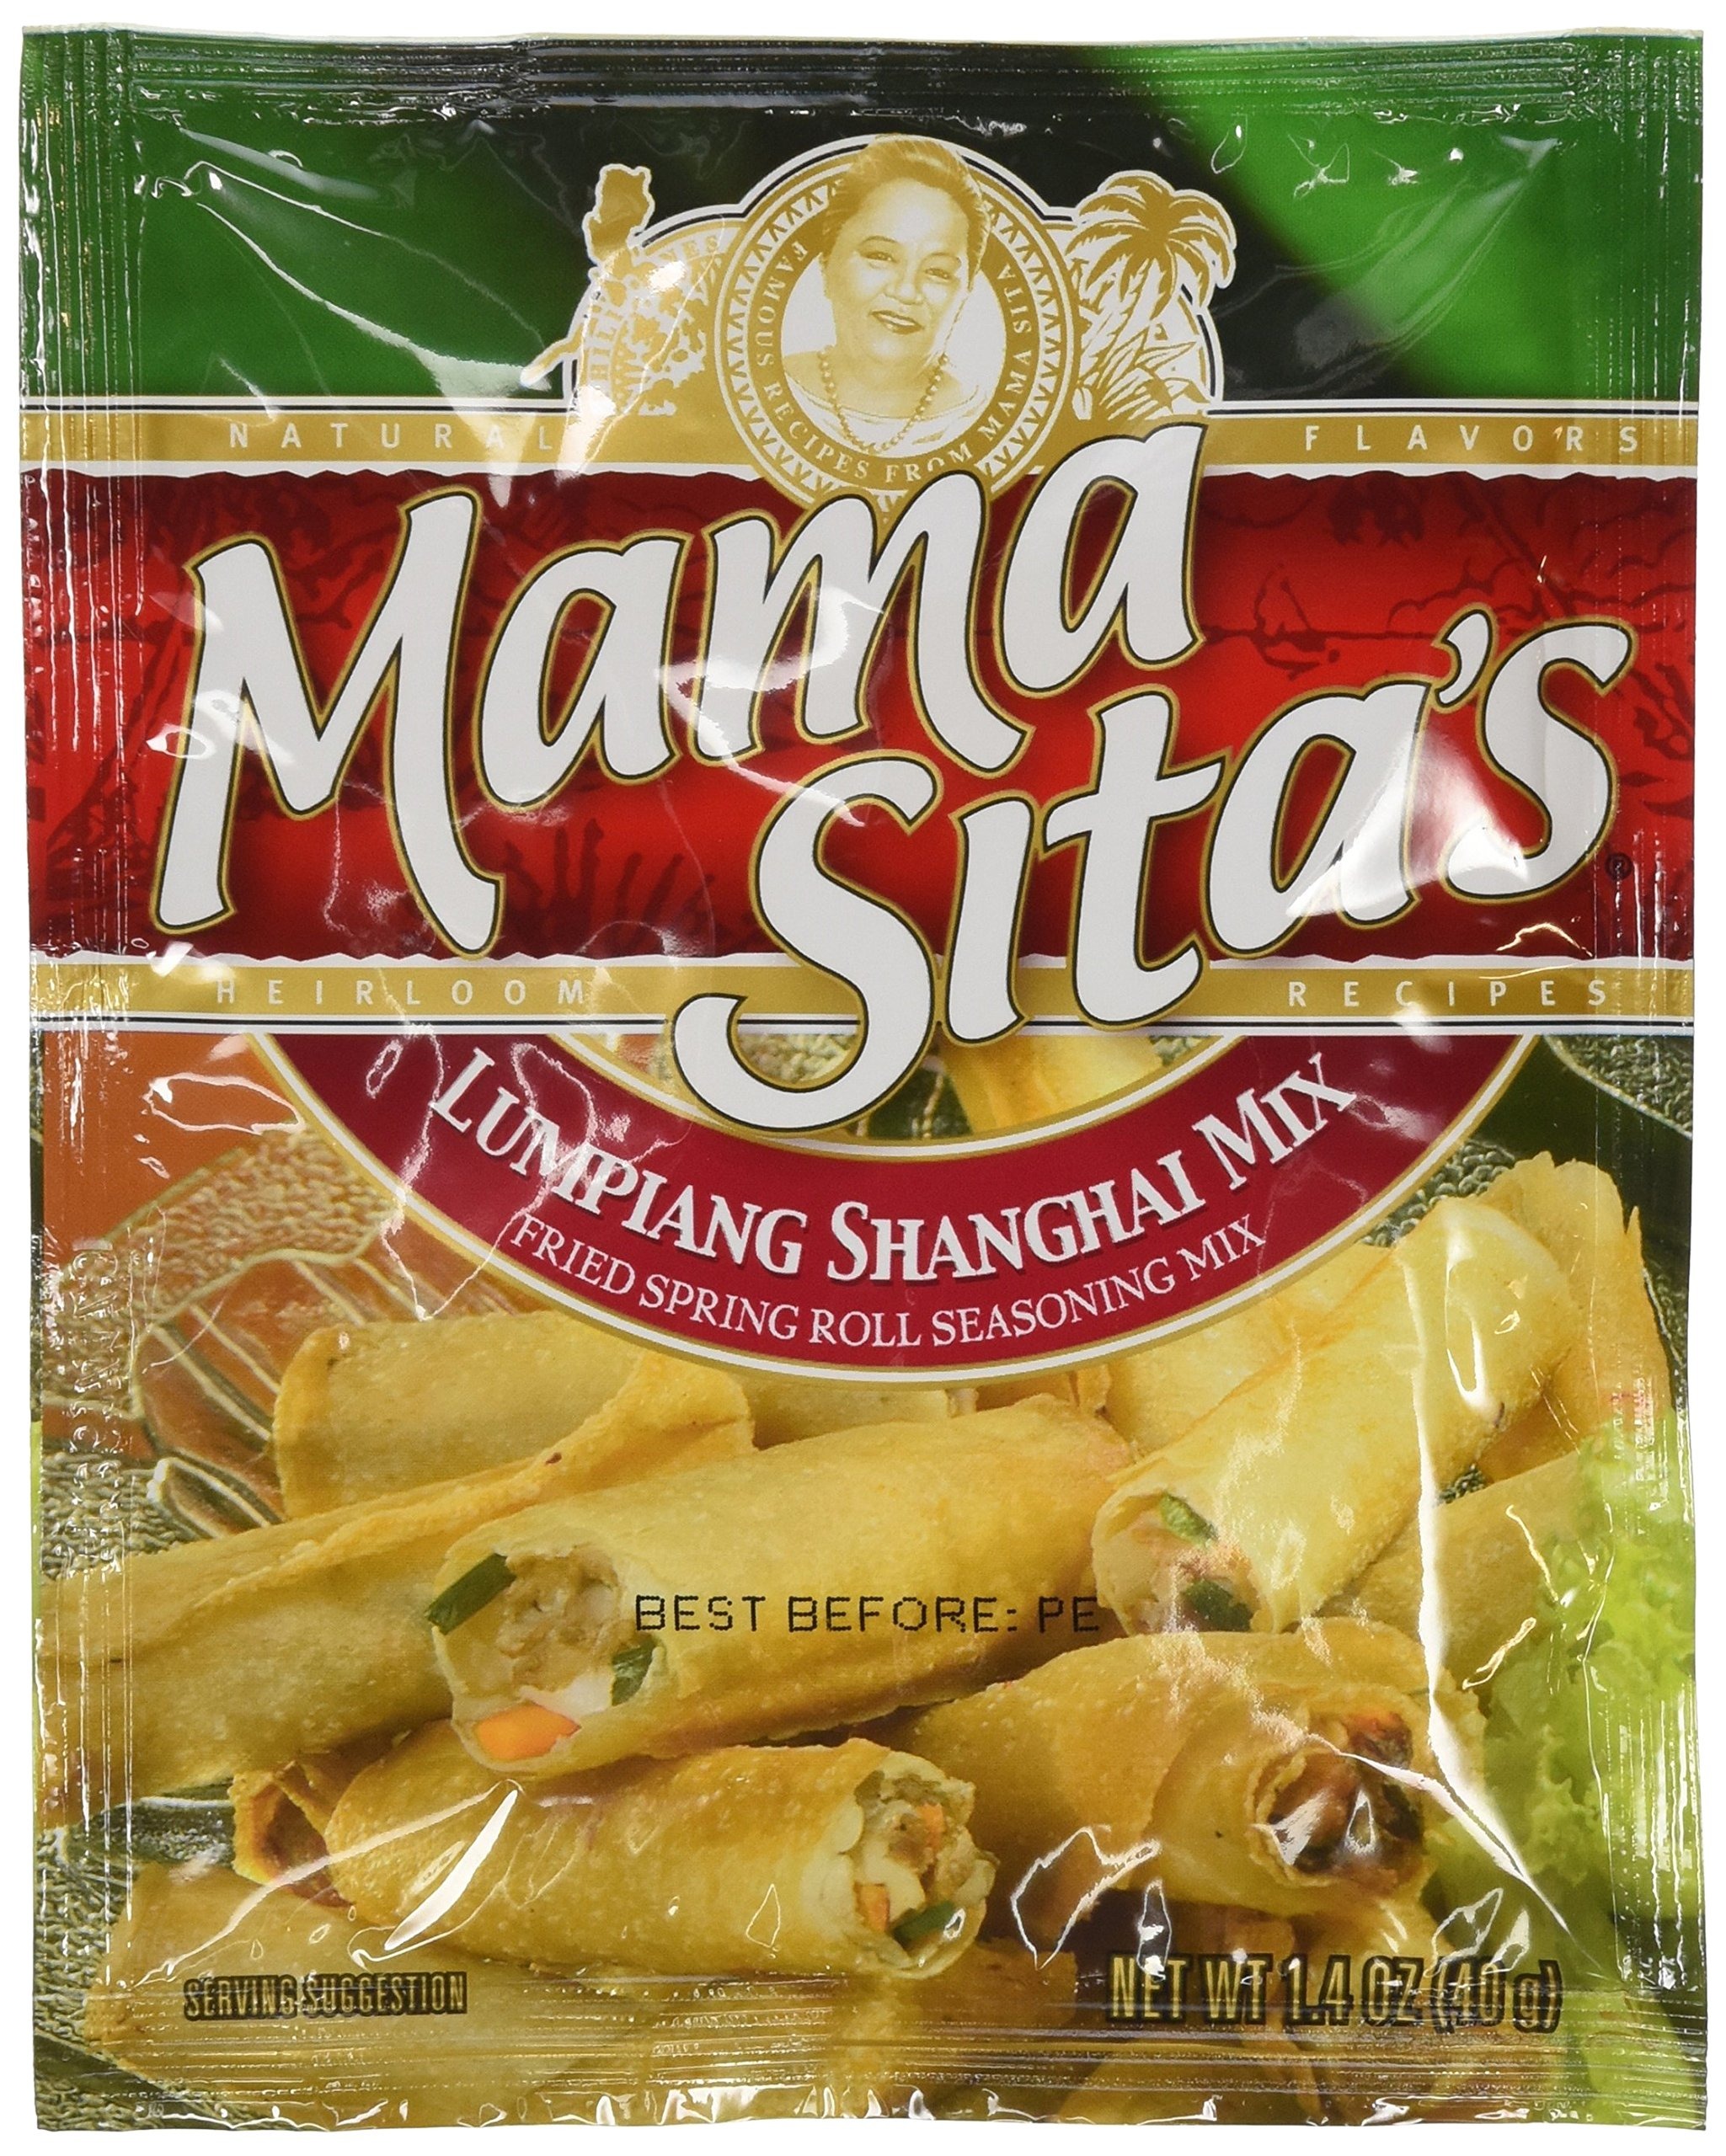
Item Name: Mama Sita's Lumpiang Shanghai Mix, 1.4 Ounce (Pack of 72)
Bullet Point 1: Product of the Philipines
Bullet Point 2: Product of the Philippines
Value: 100.8
Unit: Ounce

Price: 7.95